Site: brandenburg
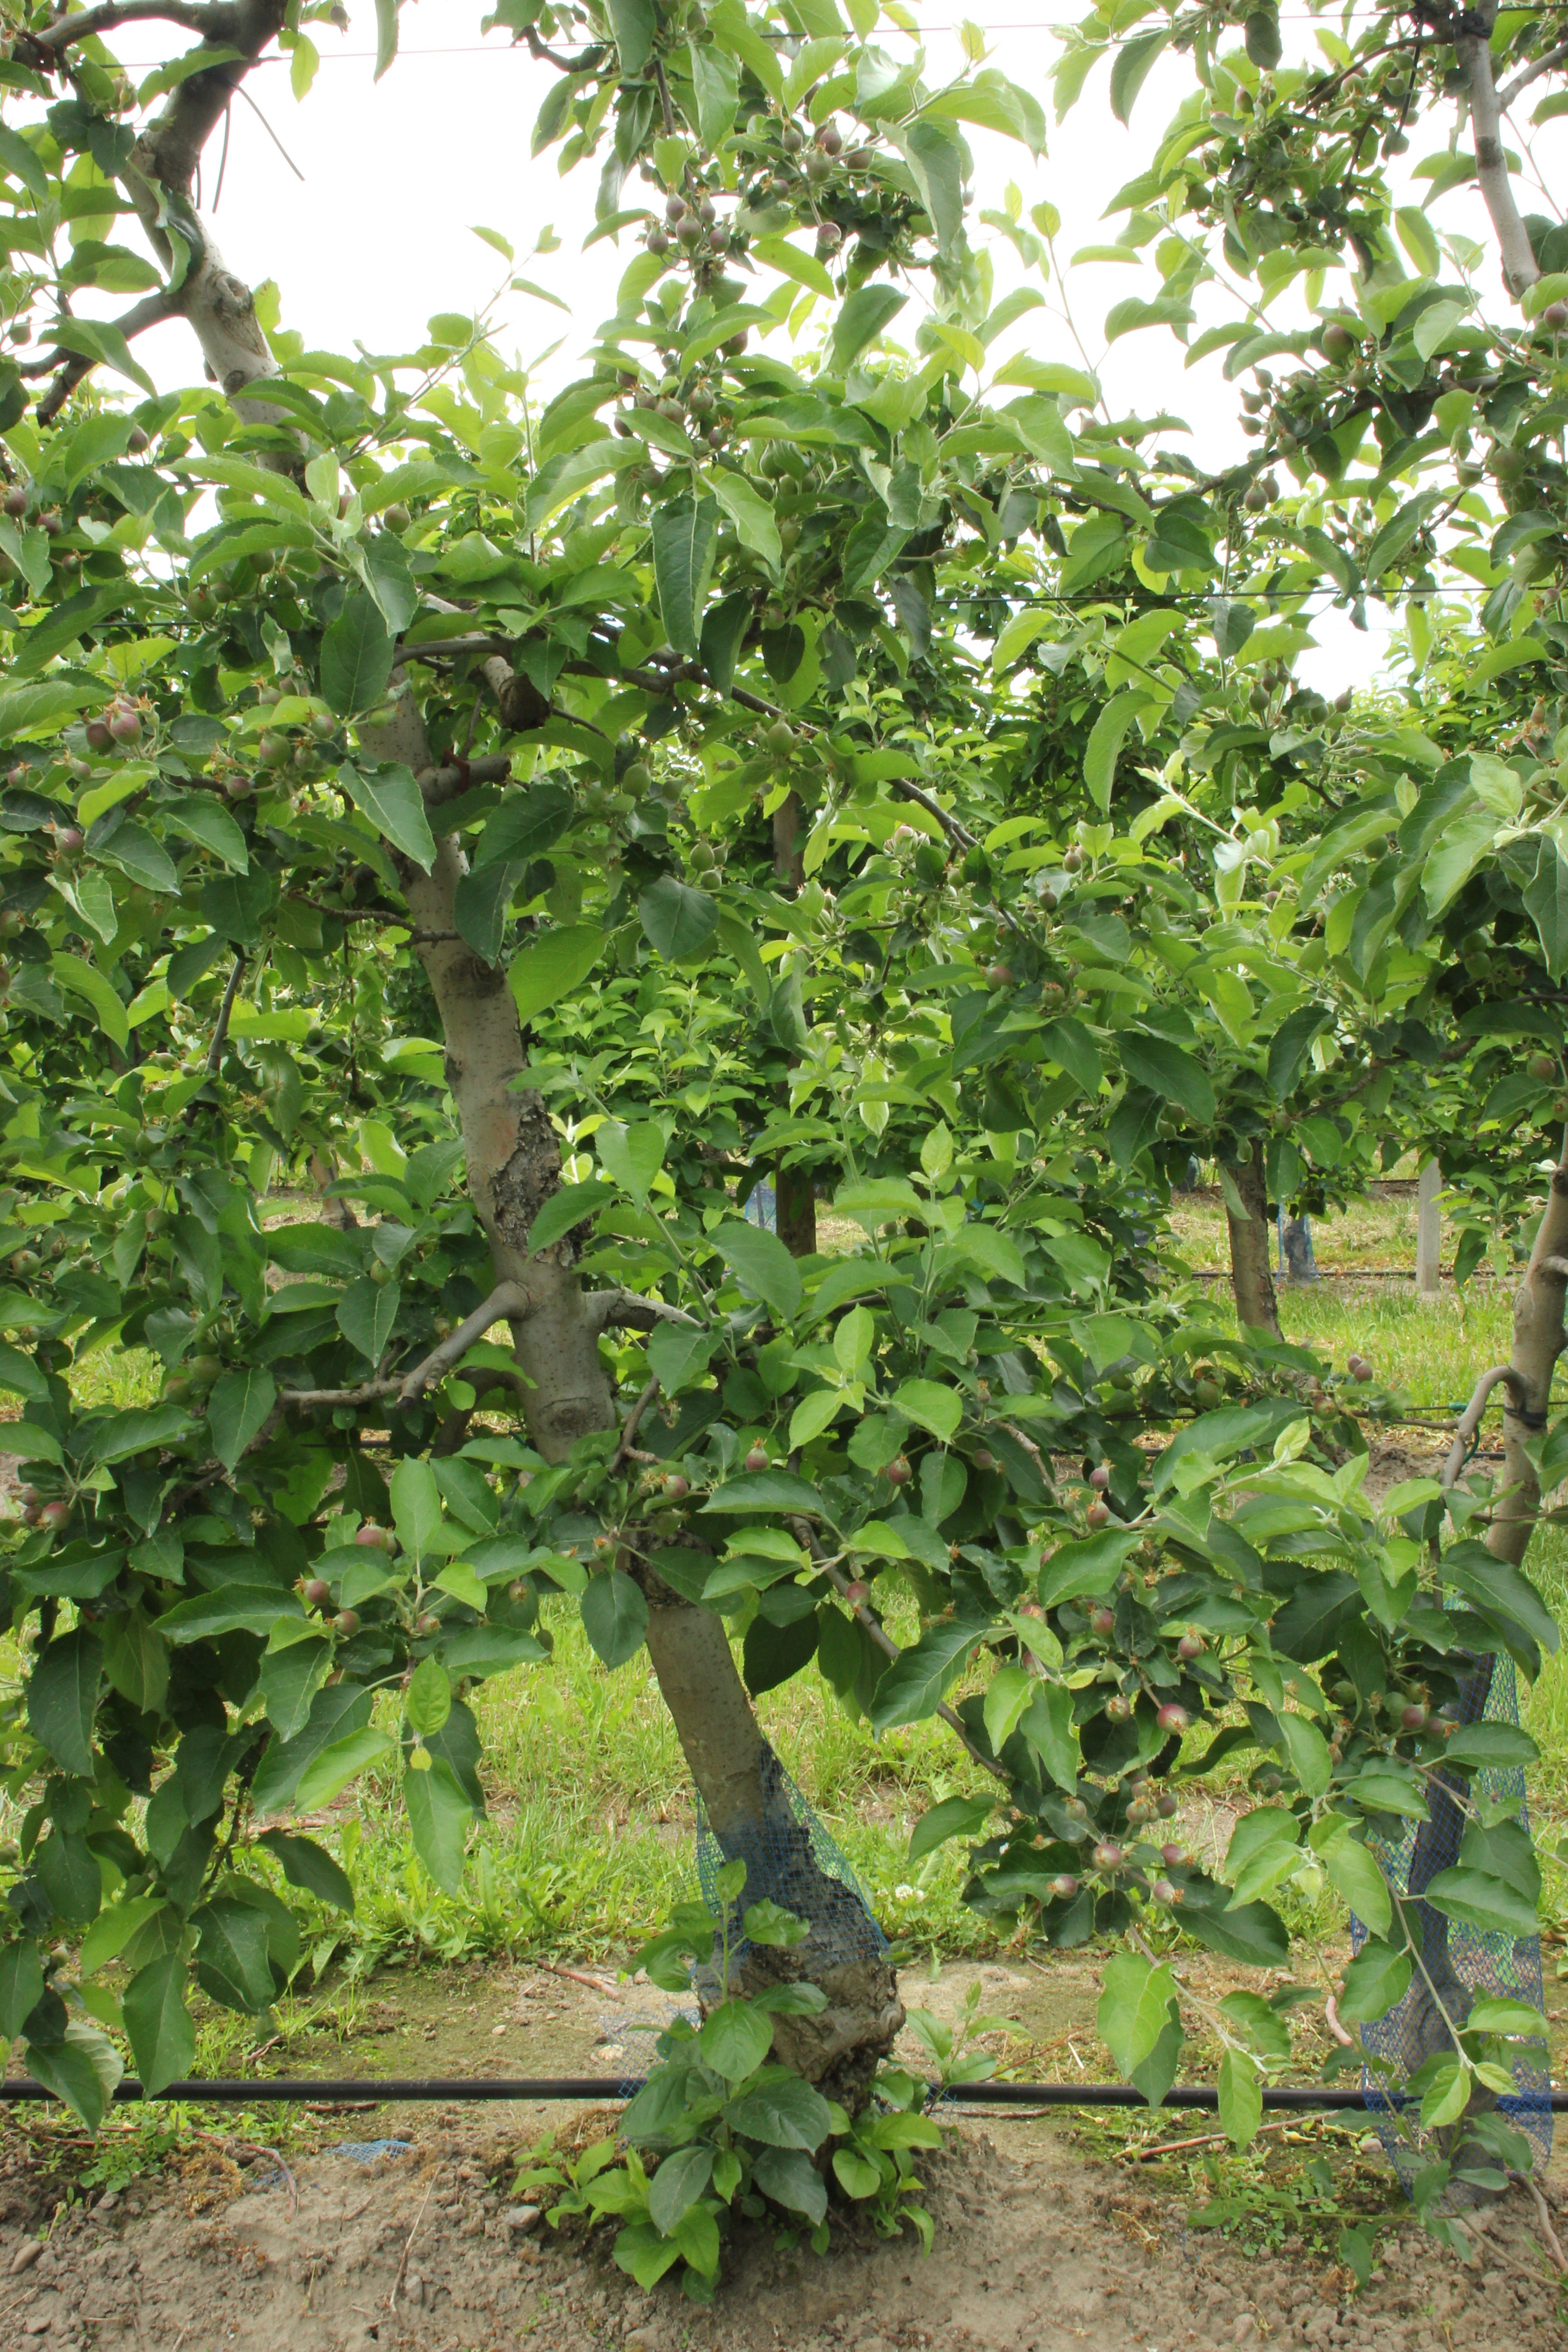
Growth stage (BBCH 72): Development of fruit